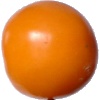
Label: Tomato Yellow 1